Boeing B-17 Flying Fortress

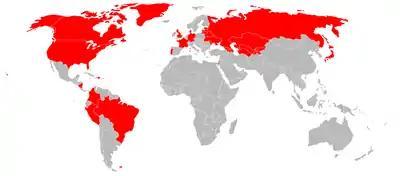
Military operators of the B-17

After examining wrecked B-17s and B-24s, Luftwaffe officers discovered that on average it took about 20 hits with 20 mm shells fired from the rear to bring them down. Pilots of average ability hit the bombers with only about two percent of the rounds they fired, so to obtain 20 hits, the average pilot had to fire one thousand rounds at a bomber. Early versions of the Fw 190, one of the best German interceptor fighters, were equipped with two MG FF cannons, which carried only 500 rounds when belt-fed (normally using 60-round drum magazines in earlier installations), and later with the better Mauser MG 151/20 cannons, which had a longer effective range than the MG FF weapon. Later versions carried four or even six MG 151/20 cannon and twin 13 mm machine guns. The German fighters found that when attacking from the front, where fewer defensive guns were mounted (and where the pilot was exposed and not protected by armor as he was from the rear), it took only four or five hits to bring a bomber down.